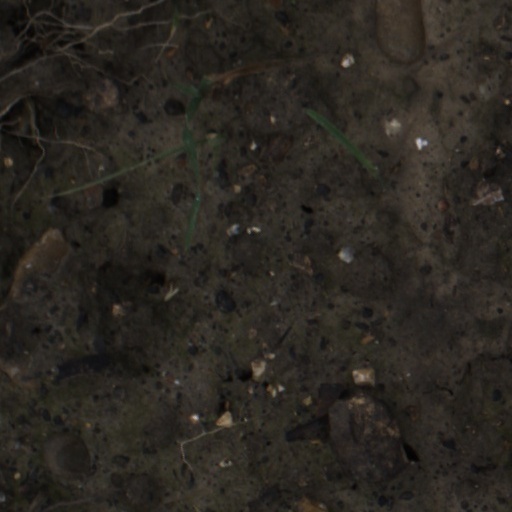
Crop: wheat